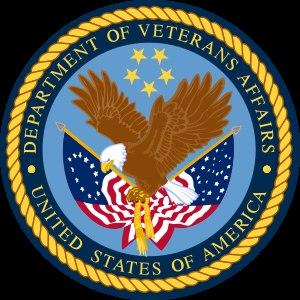
Le gouvernement fédéral des États-Unis comprend la branche exécutive, la branche législative et la branche judiciaire. Chacune de ces branches comprend des agences fédérales.